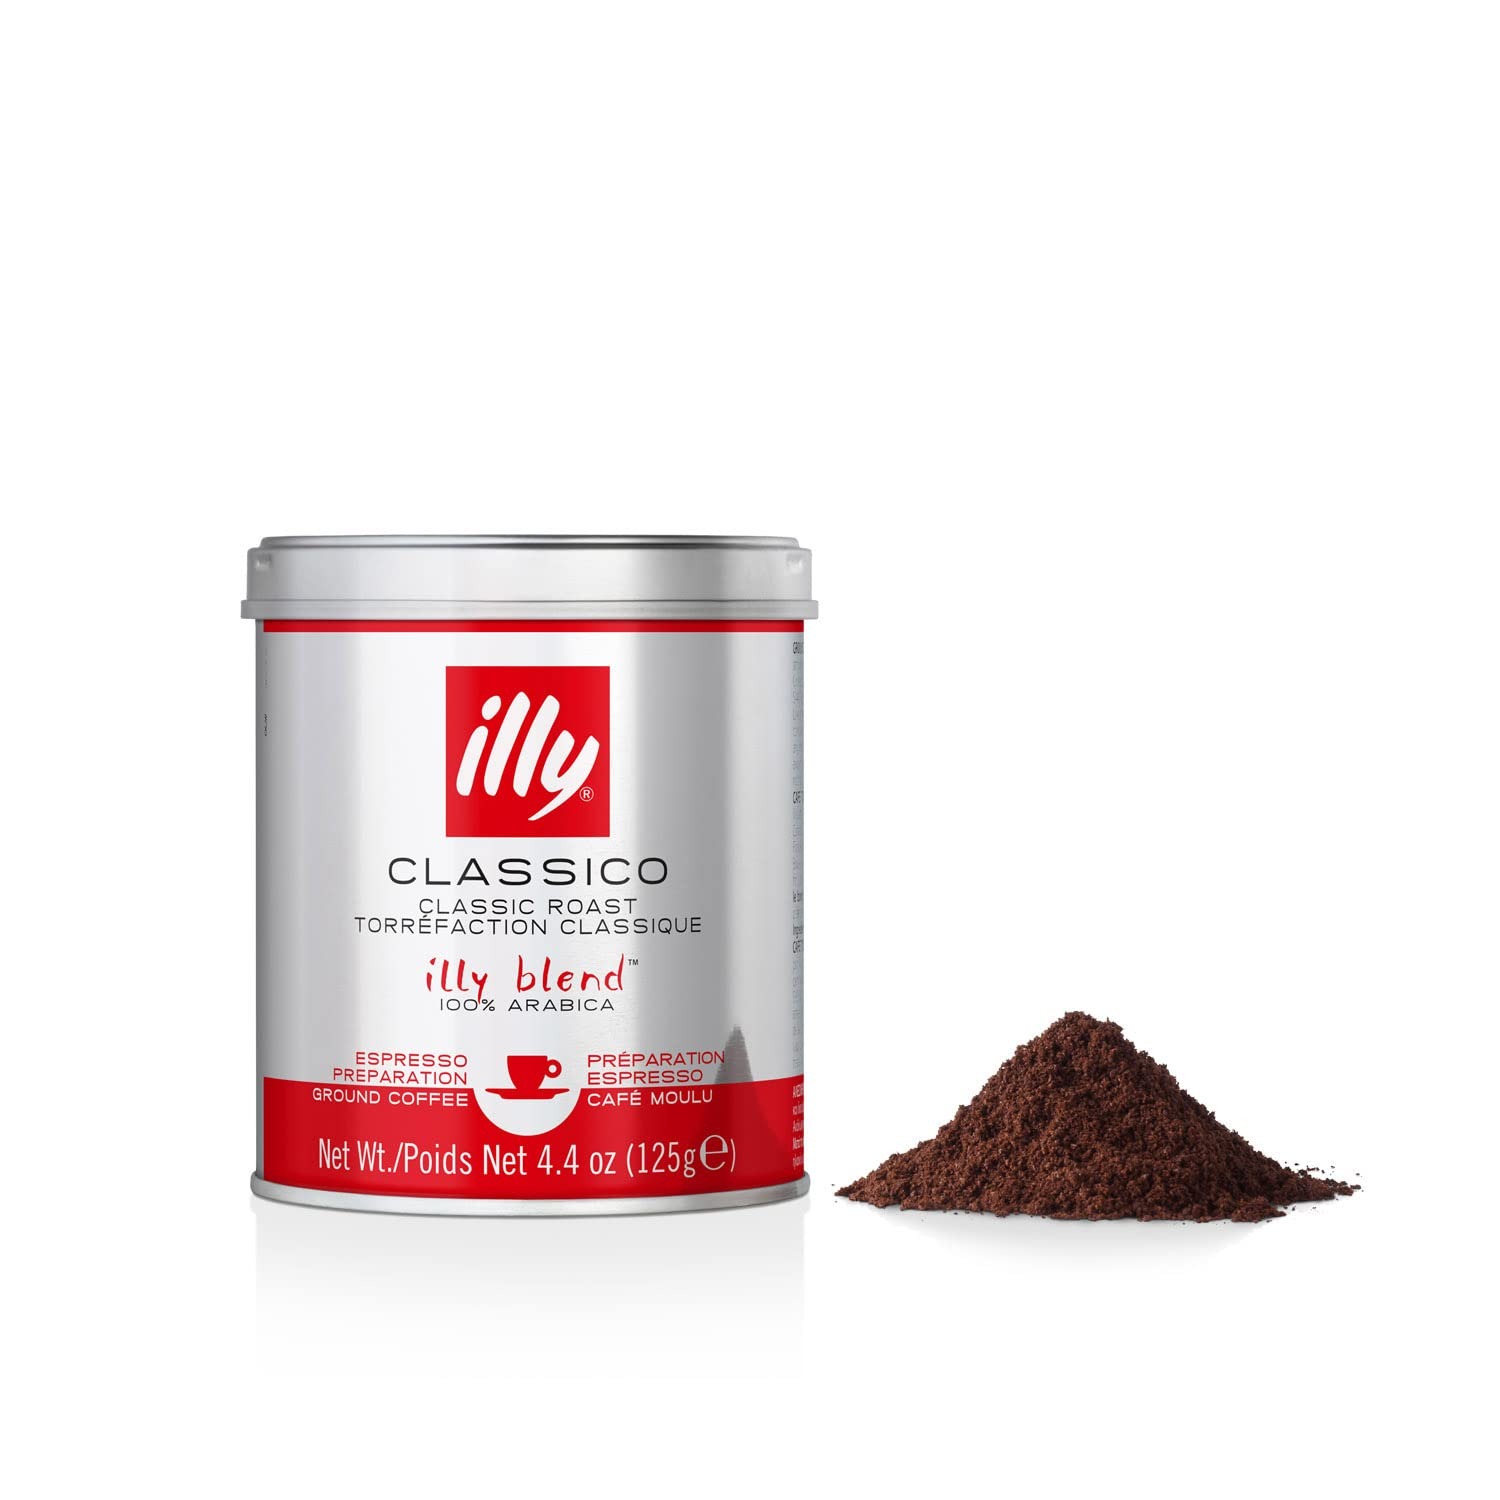
Item Name: illy Classico Espresso Ground Coffee, Medium Roast, Classic Roast with Notes of Chocolate & Caramel, 100% Arabica Coffee, All-Natural, No Preservatives, 4.4oz (Pack of 1)
Bullet Point 1: Smooth and balanced taste made with a signature illy blend of sustainably-grown 100% Arabica beans
Bullet Point 2: Our unique pressurized coffee packaging preserves the flavor and complexity of the illy blend while enhancing the coffee’s aroma and ensuring optimal freshness
Bullet Point 3: Finely ground to provide optimal extraction with espresso machines that accept ground, tamped coffee
Bullet Point 4: The illy blend of 9 Arabicas is a perfect synthesis of balance and perfection in taste and aroma.
Bullet Point 5: Formerly known as illy medium roast
Value: 125.0
Unit: gram

Price: 12.4